Susan Pevensie

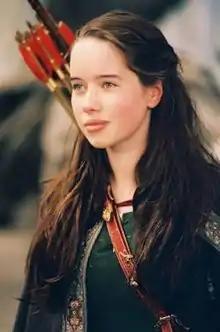
Anna Popplewell as Susan Pevensie in the 2005 film, "".

Susan Pevensie is a fictional character in C. S. Lewis's "The Chronicles of Narnia" series. Susan is the elder sister and the second eldest Pevensie child. She appears in three of the seven books—as a child in "The Lion, the Witch and the Wardrobe" and "Prince Caspian", and as an adult in "The Horse and His Boy". She is also mentioned in "The Voyage of the Dawn Treader" and "The Last Battle". During her reign at the Narnian capital of Cair Paravel, she is known as Queen Susan the Gentle or Queen Susan of the Horn. She was the only Pevensie that survived the train crash (because she was not on the train or at the station) on Earth which sent the others to Narnia after "The Last Battle".